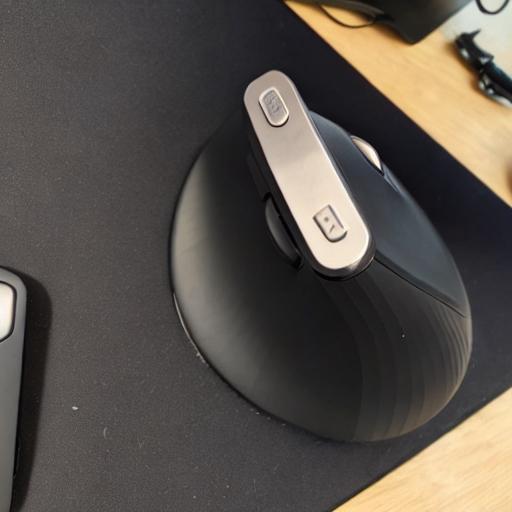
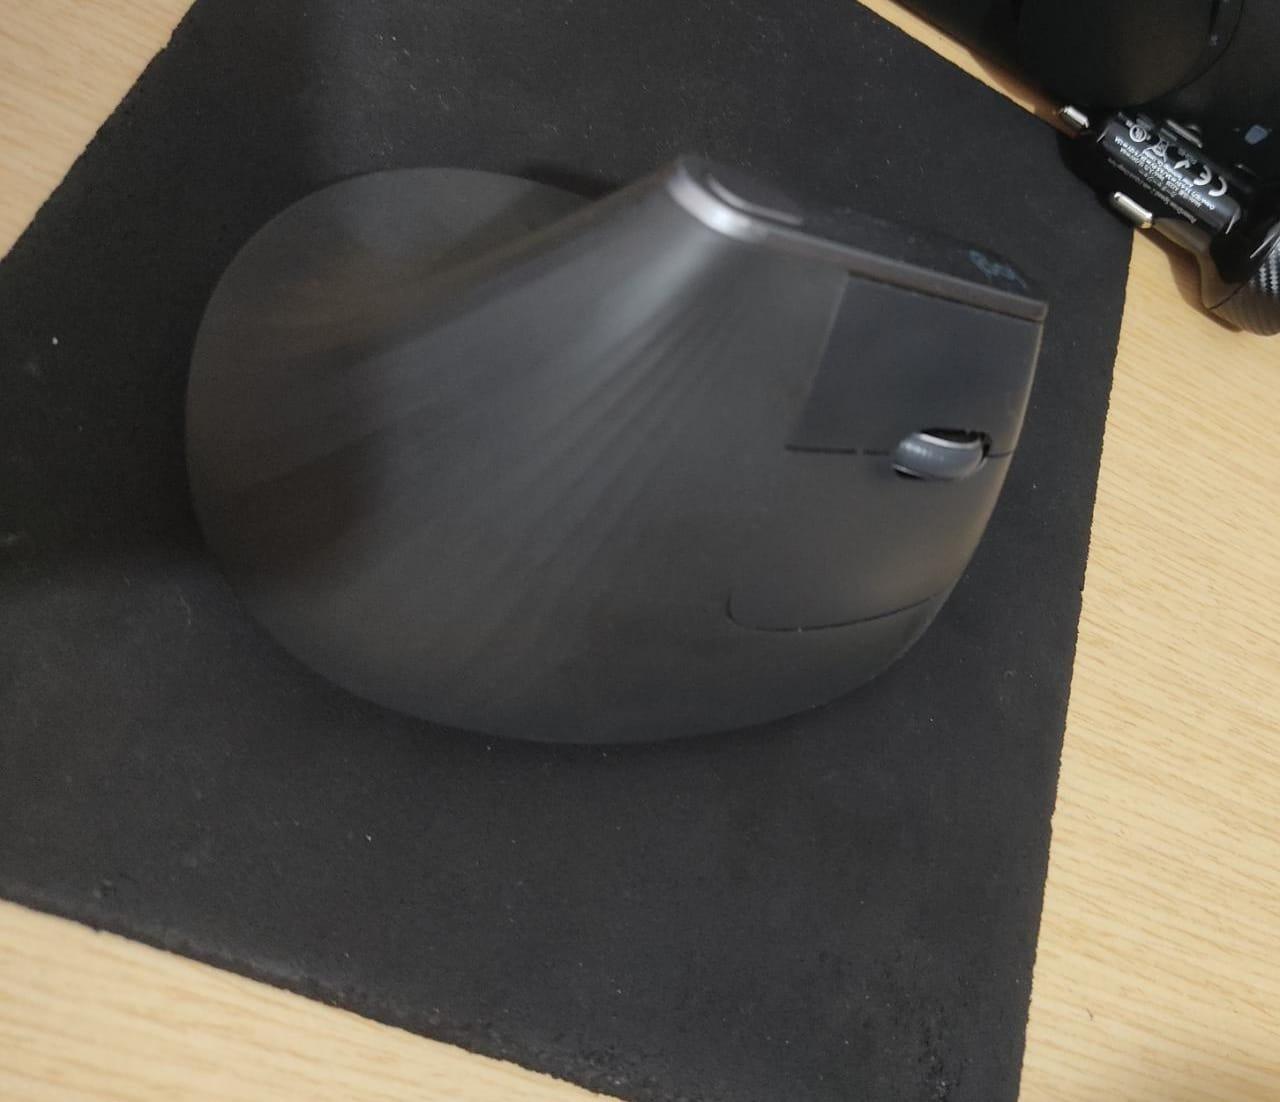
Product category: mouse
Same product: no